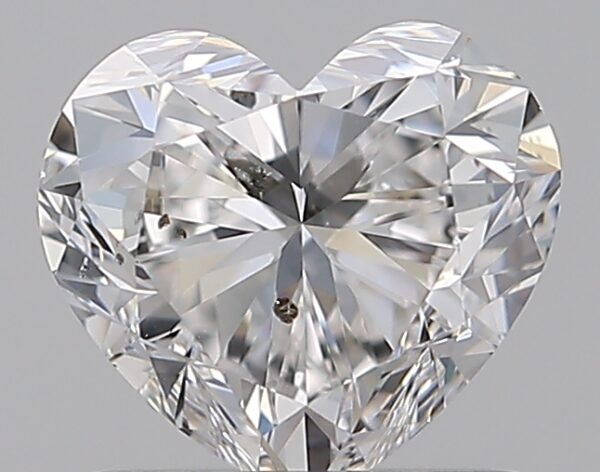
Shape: heart
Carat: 1.01
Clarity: SI2
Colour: F
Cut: EX
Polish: EX
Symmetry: VG
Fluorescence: N
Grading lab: GIA
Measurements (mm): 5.98 x 6.6 x 4